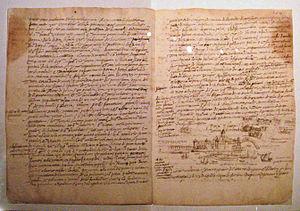
Jérome Maurand Itinéraire d'Antibes à Constantinonple, 1544.
L’alliance franco-ottomane, ou alliance franco-turque, est une alliance établie en 1536 entre le roi de France François Iᵉʳ et le souverain turc de l'Empire ottoman, Soliman le Magnifique. Elle a été mentionnée comme la première alliance diplomatique non idéologique de ce genre entre un empire chrétien et un empire non chrétien. Elle cause cependant un certain émoi dans le monde chrétien, et est qualifiée d'alliance impie, ou d'union sacrilège de la fleur de lys et du croissant. Elle subsiste cependant, dans l'intérêt objectif des deux parties. Cette alliance stratégique et parfois tactique est alors l'une des plus importantes alliances de la France, et dure plus de deux siècles et demi, jusqu'à la campagne d'Égypte, qui voit les troupes napoléoniennes envahir un territoire ottoman en 1798-1801, bien que Bonaparte proclame n'en avoir qu'après les Mamelouks qui selon lui ne sont point soumis au Sultan et se sont révoltés contre son autorité. L'alliance franco-ottomane est également un épisode important des relations entre la France et l'Orient.
Jérôme Maurand, est un prêtre et aumônier français d'Antibes du XVIᵉ siècle, qui a accompagné l'officier et diplomate français, Antoine Escalin des Aimars lors de son voyage en mer vers l'Empire ottoman en 1544 et rendit compte de ce voyage dans un manuscrit rédigé en italien et portant le titre "Itinéraire de Jérôme Maurand, d'Antibes à Constantinople".